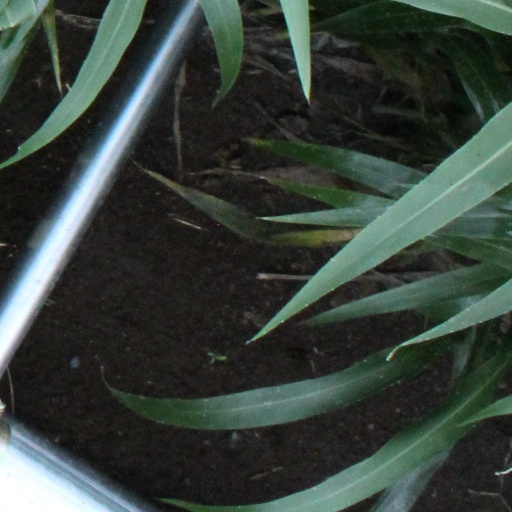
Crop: sorghum